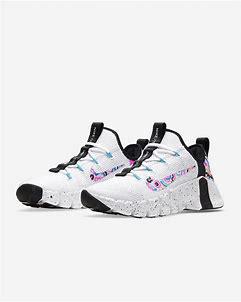
Brand: Nike
Model: Free Metcon 3